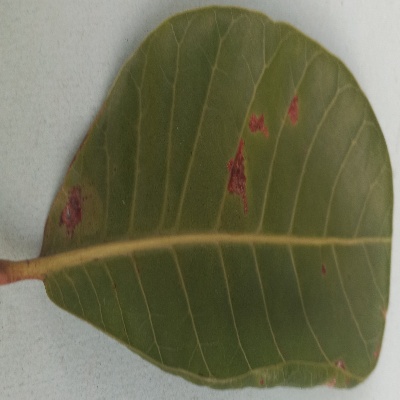
Crop: Cashew
Condition: anthracnose